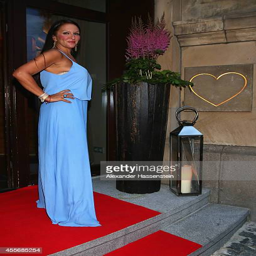
makeup artist arrives for the event